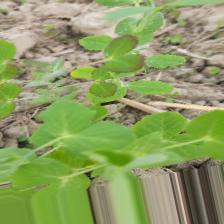
Label: Lentil Rust